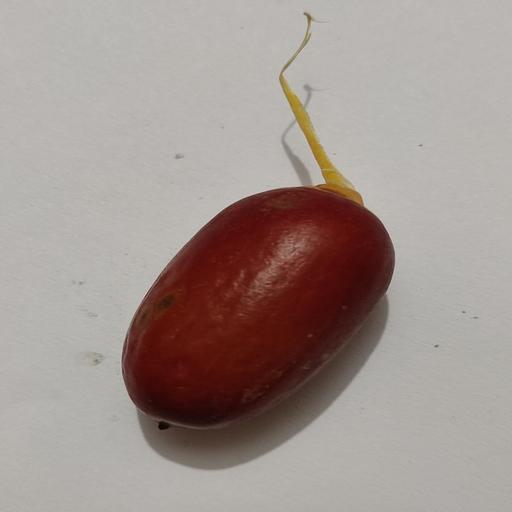
Crop type: Date Palm